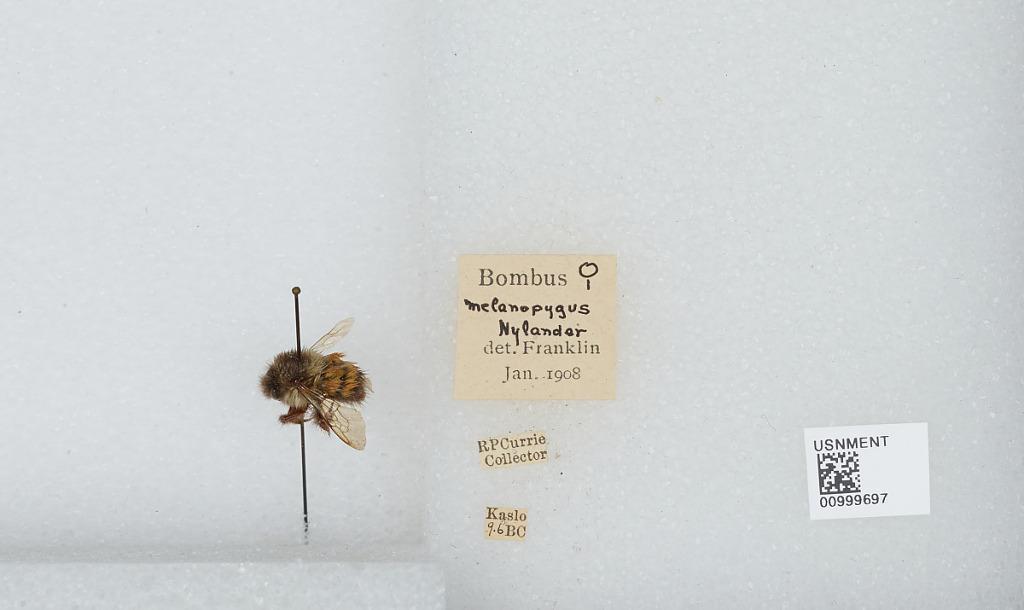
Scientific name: Bombus (Pyrobombus) melanopygus Nylander
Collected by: R. Currie
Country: Canada
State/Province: British Columbia
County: Regional District of Central Kootenay
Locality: Kaslo
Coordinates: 49.9133, -116.911
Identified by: Franklin